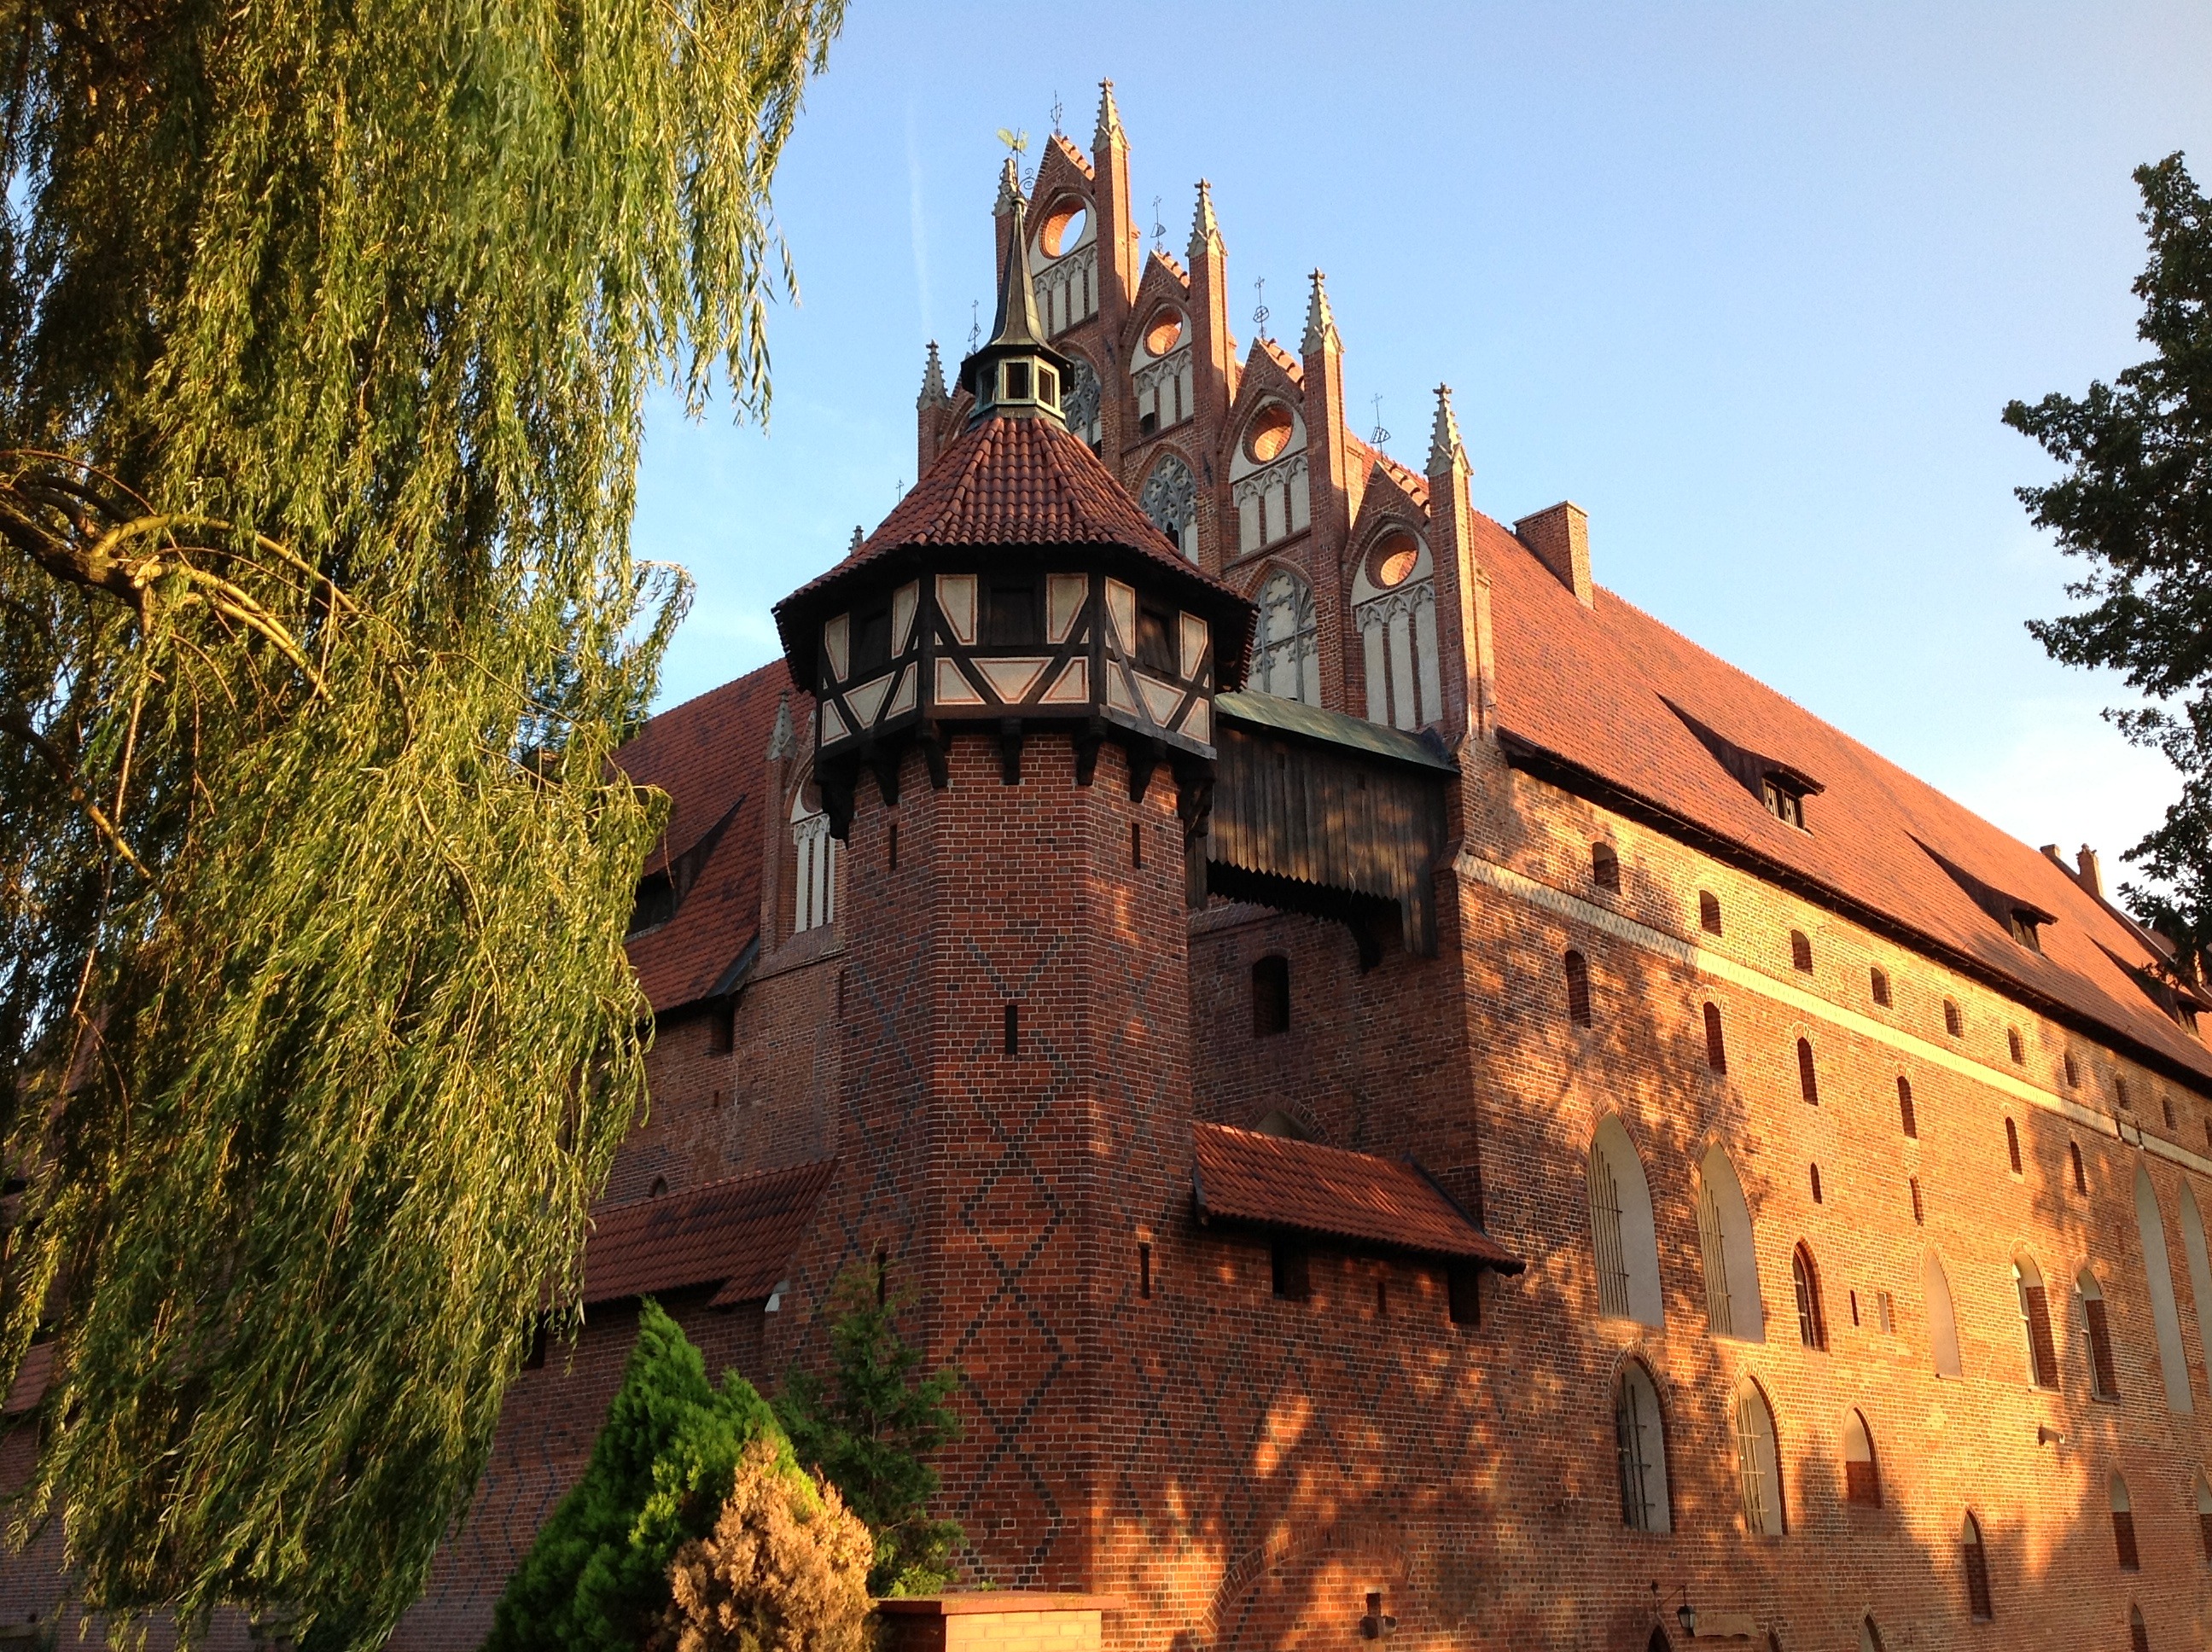
town, building, chateau, tower, autumn, castle, medieval, knight, monastery, poland, estate, middle ages, knights, malbork, water castle, marienburg, ritter